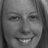
Emotion: happy